Hommelvik Station

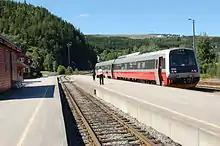
A Class 92 commuter train

The station was built as part of the Meråker Line railway line and it opened on 17 October 1881. The current station building was built in 1958.